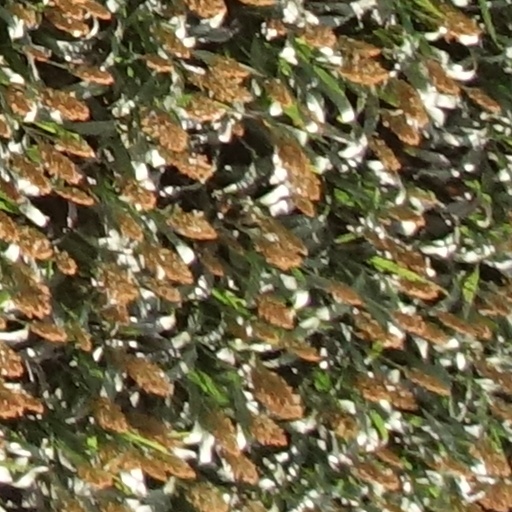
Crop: sorghum